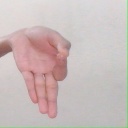
अक्षर: ज्ञ